Giulio Prinetti

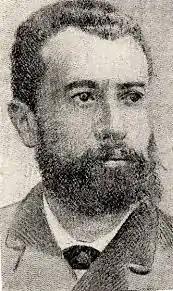
A portrait of Giulio Prinetti

Giulio Nicolò Marchese Prinetti (6 June 1851 – 9 June 1908) was an Italian businessman and politician from Milan.